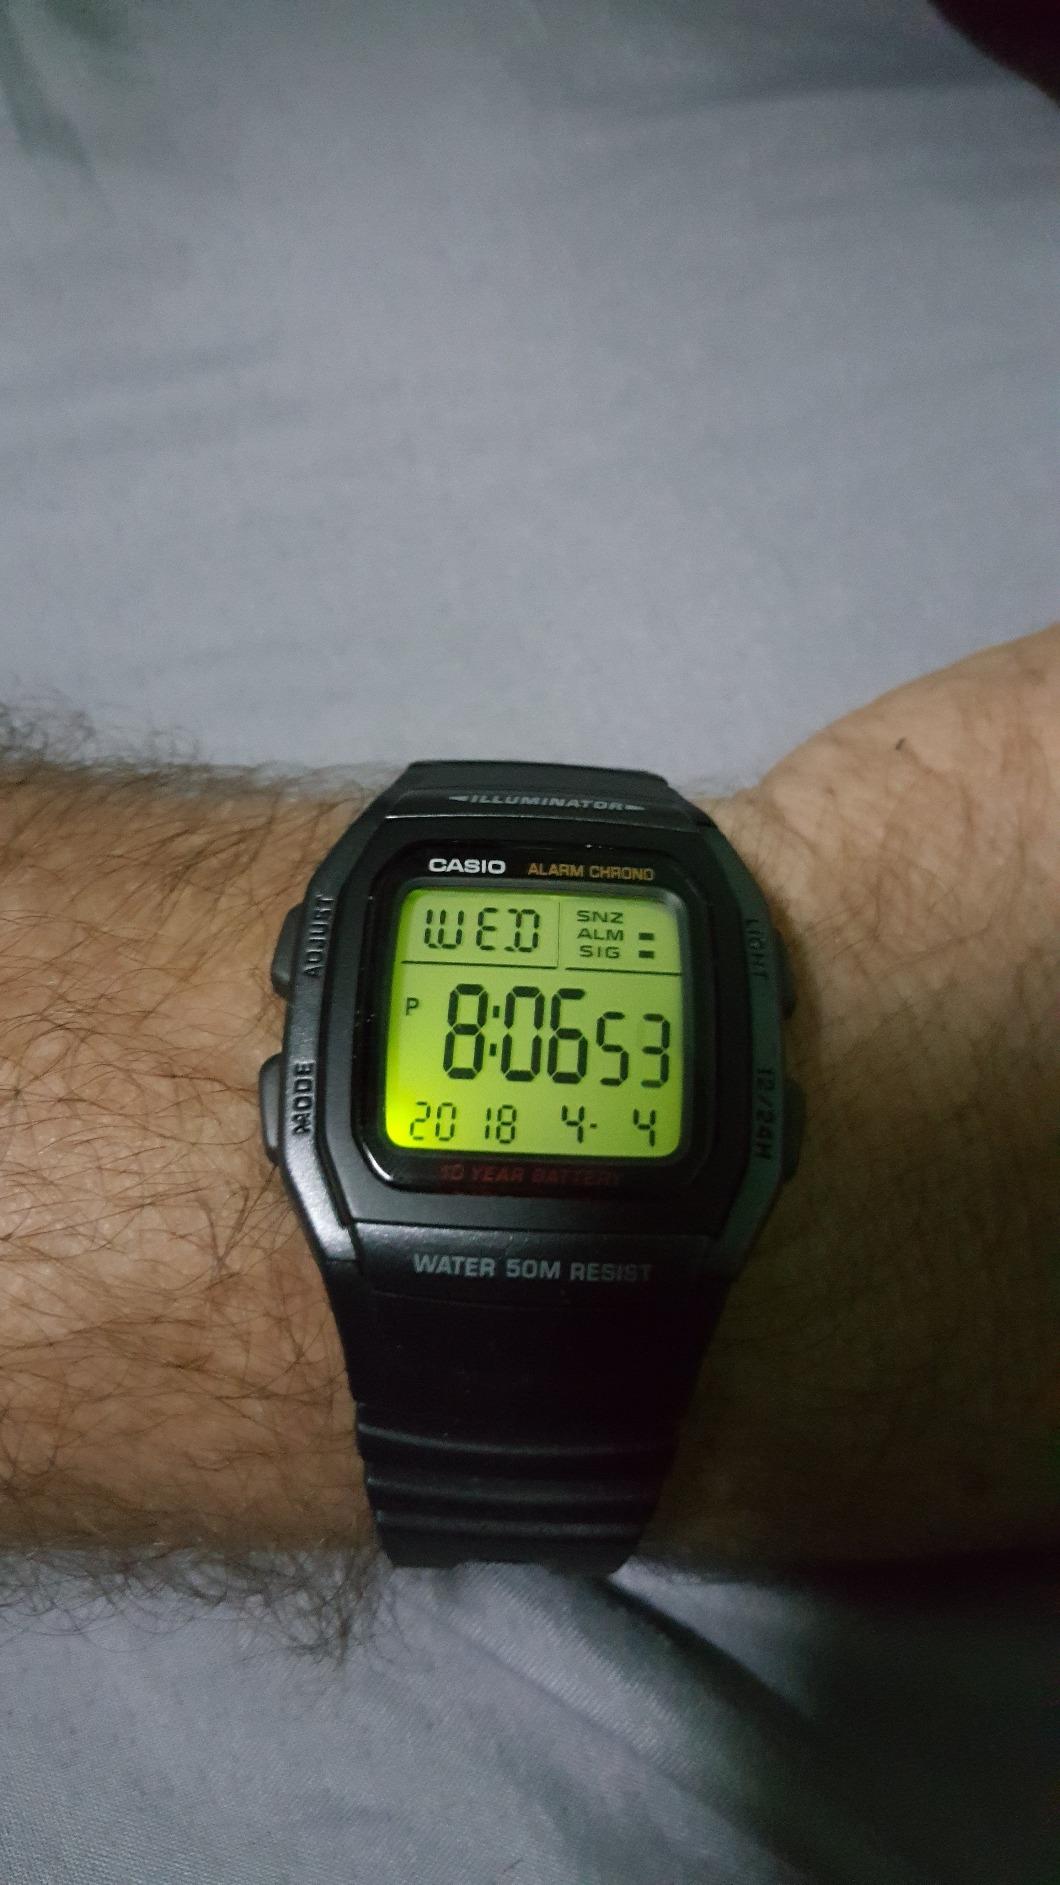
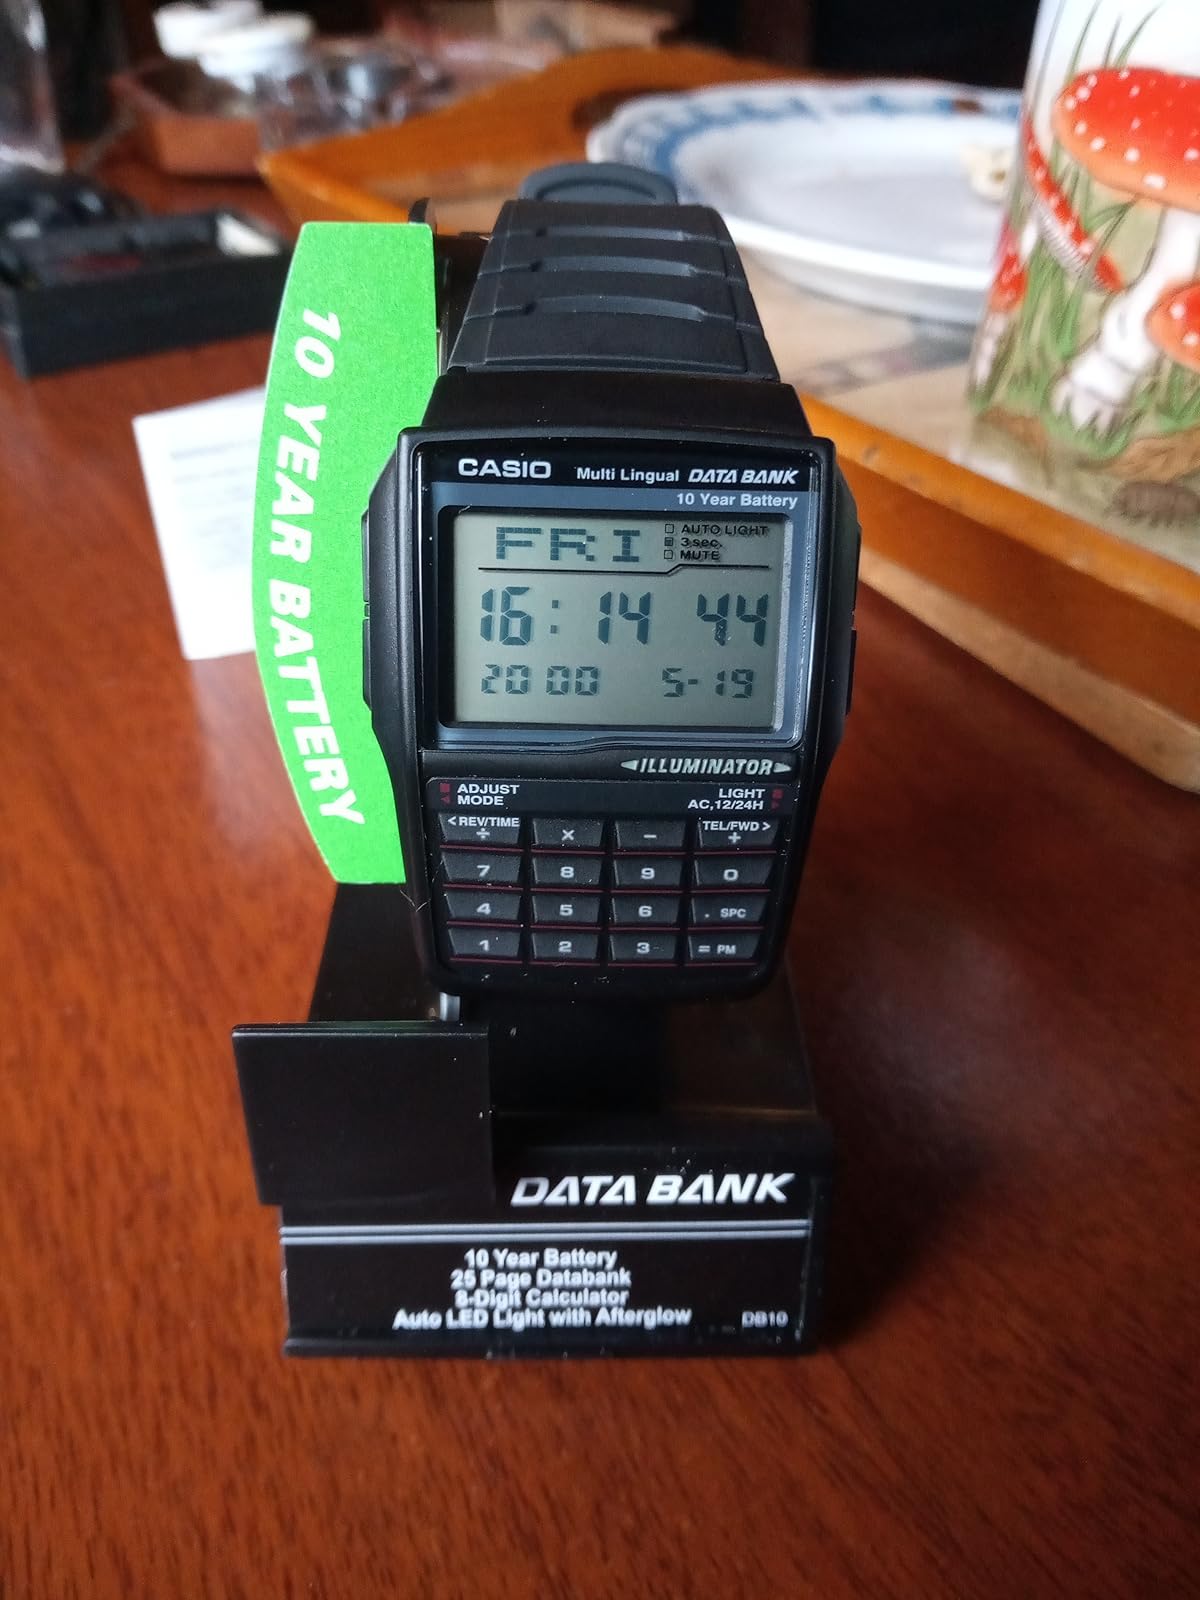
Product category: accessories_watch
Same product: no